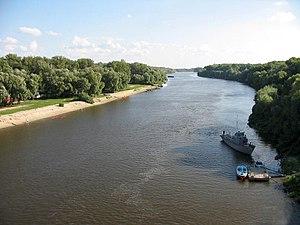
La Desna est une rivière de Russie et d'Ukraine, et un affluent gauche du Dniepr.